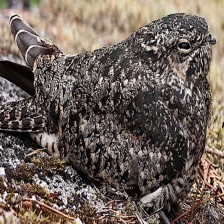
Species: COMMON POORWILL
Scientific name: PHALAENOPTILUS NUTTALLII